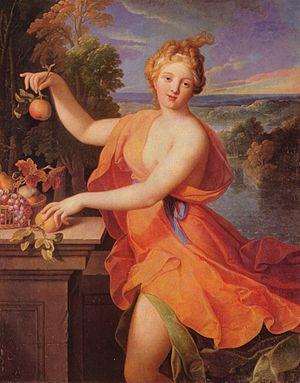
Pomone ou Pomona, nymphe d'une remarquable beauté, est la divinité des fruits. Elle déteste la nature sauvage et lui préfère les jardins soigneusement entretenus.
Nicolas Fouché est un peintre français né à Troyes en 1653, mort à Paris en 1733.